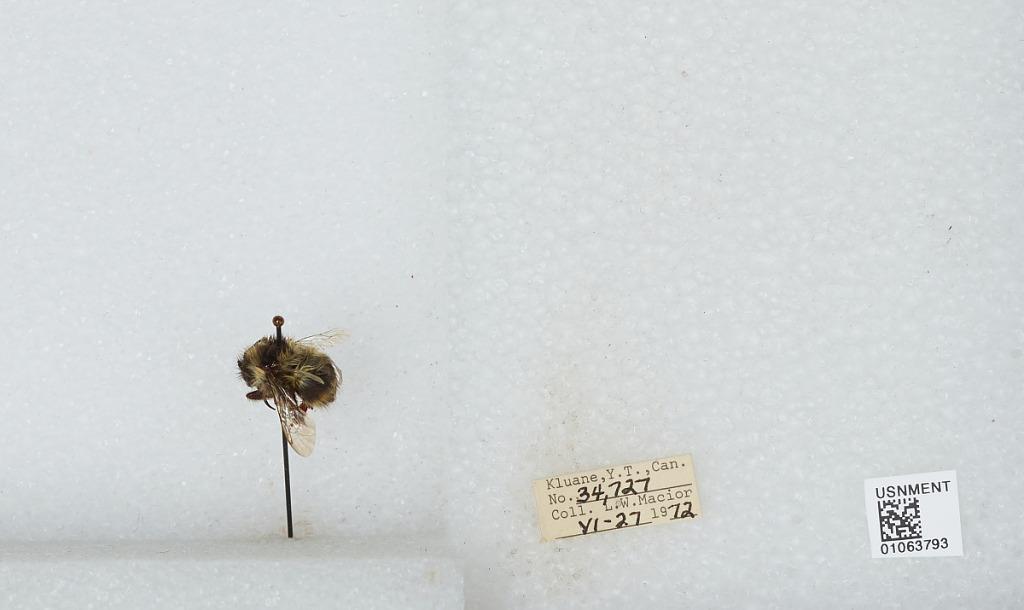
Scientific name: Bombus bifarius nearcticus
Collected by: L. Macior
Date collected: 1972-6-27
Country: Canada
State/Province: Yukon Territory
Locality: Kluane
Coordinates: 60.75, -139.5